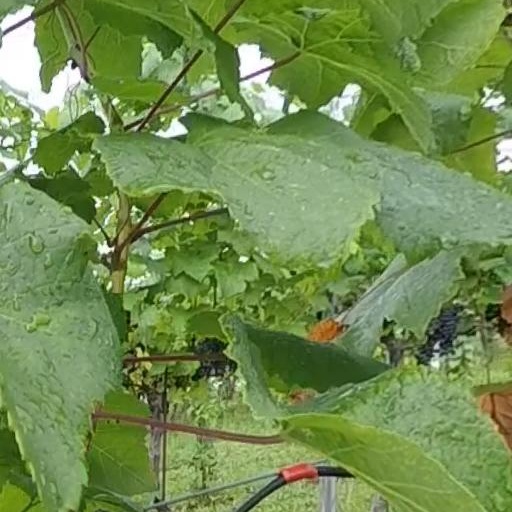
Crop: grape